The One Note Man

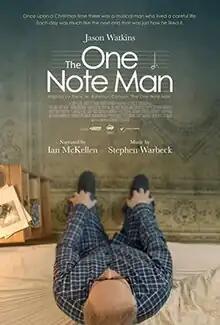
Film poster

The One Note Man is a 2023 British short comedy-drama film written, produced, and directed by George Siougas. It stars Jason Watkins, Louisa Clein, Crystal Yu, and Paul Barber, and is narrated by Ian McKellen. Sam Claflin is one of the executive producers. Watkins plays a bassoonist, who has a strict routine that involves bicycling to an opera house to play one note on his bassoon in an orchestra everyday. Aside from the narration, which is brief, the film has no dialogue.